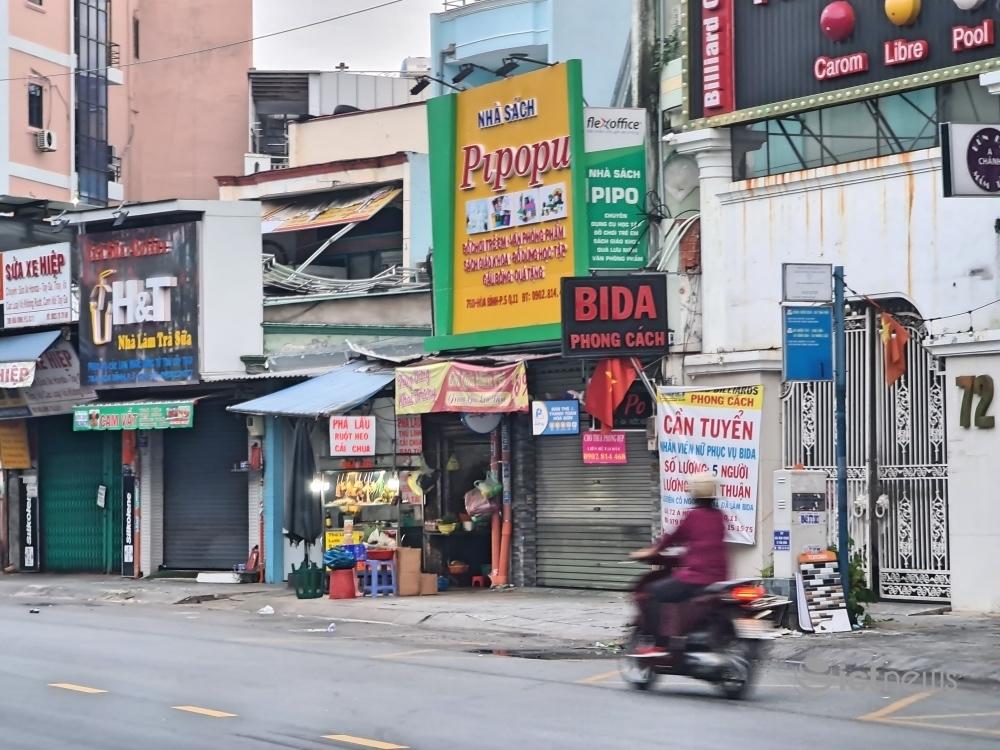
đây là khung cảnh chụp một con đường đang trong trạng thái vắng người